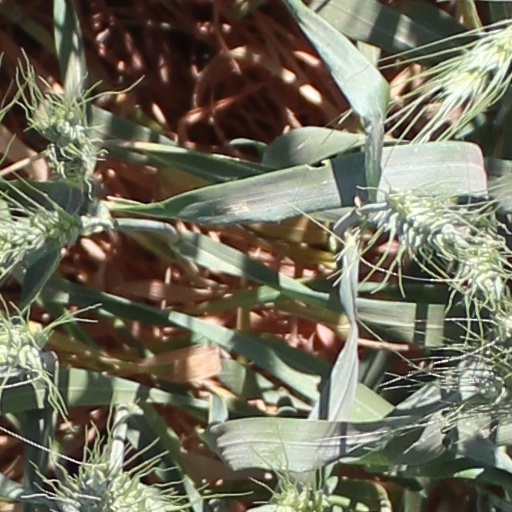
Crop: wheat